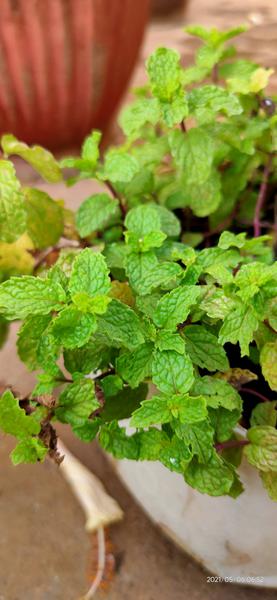
Plant: Mint